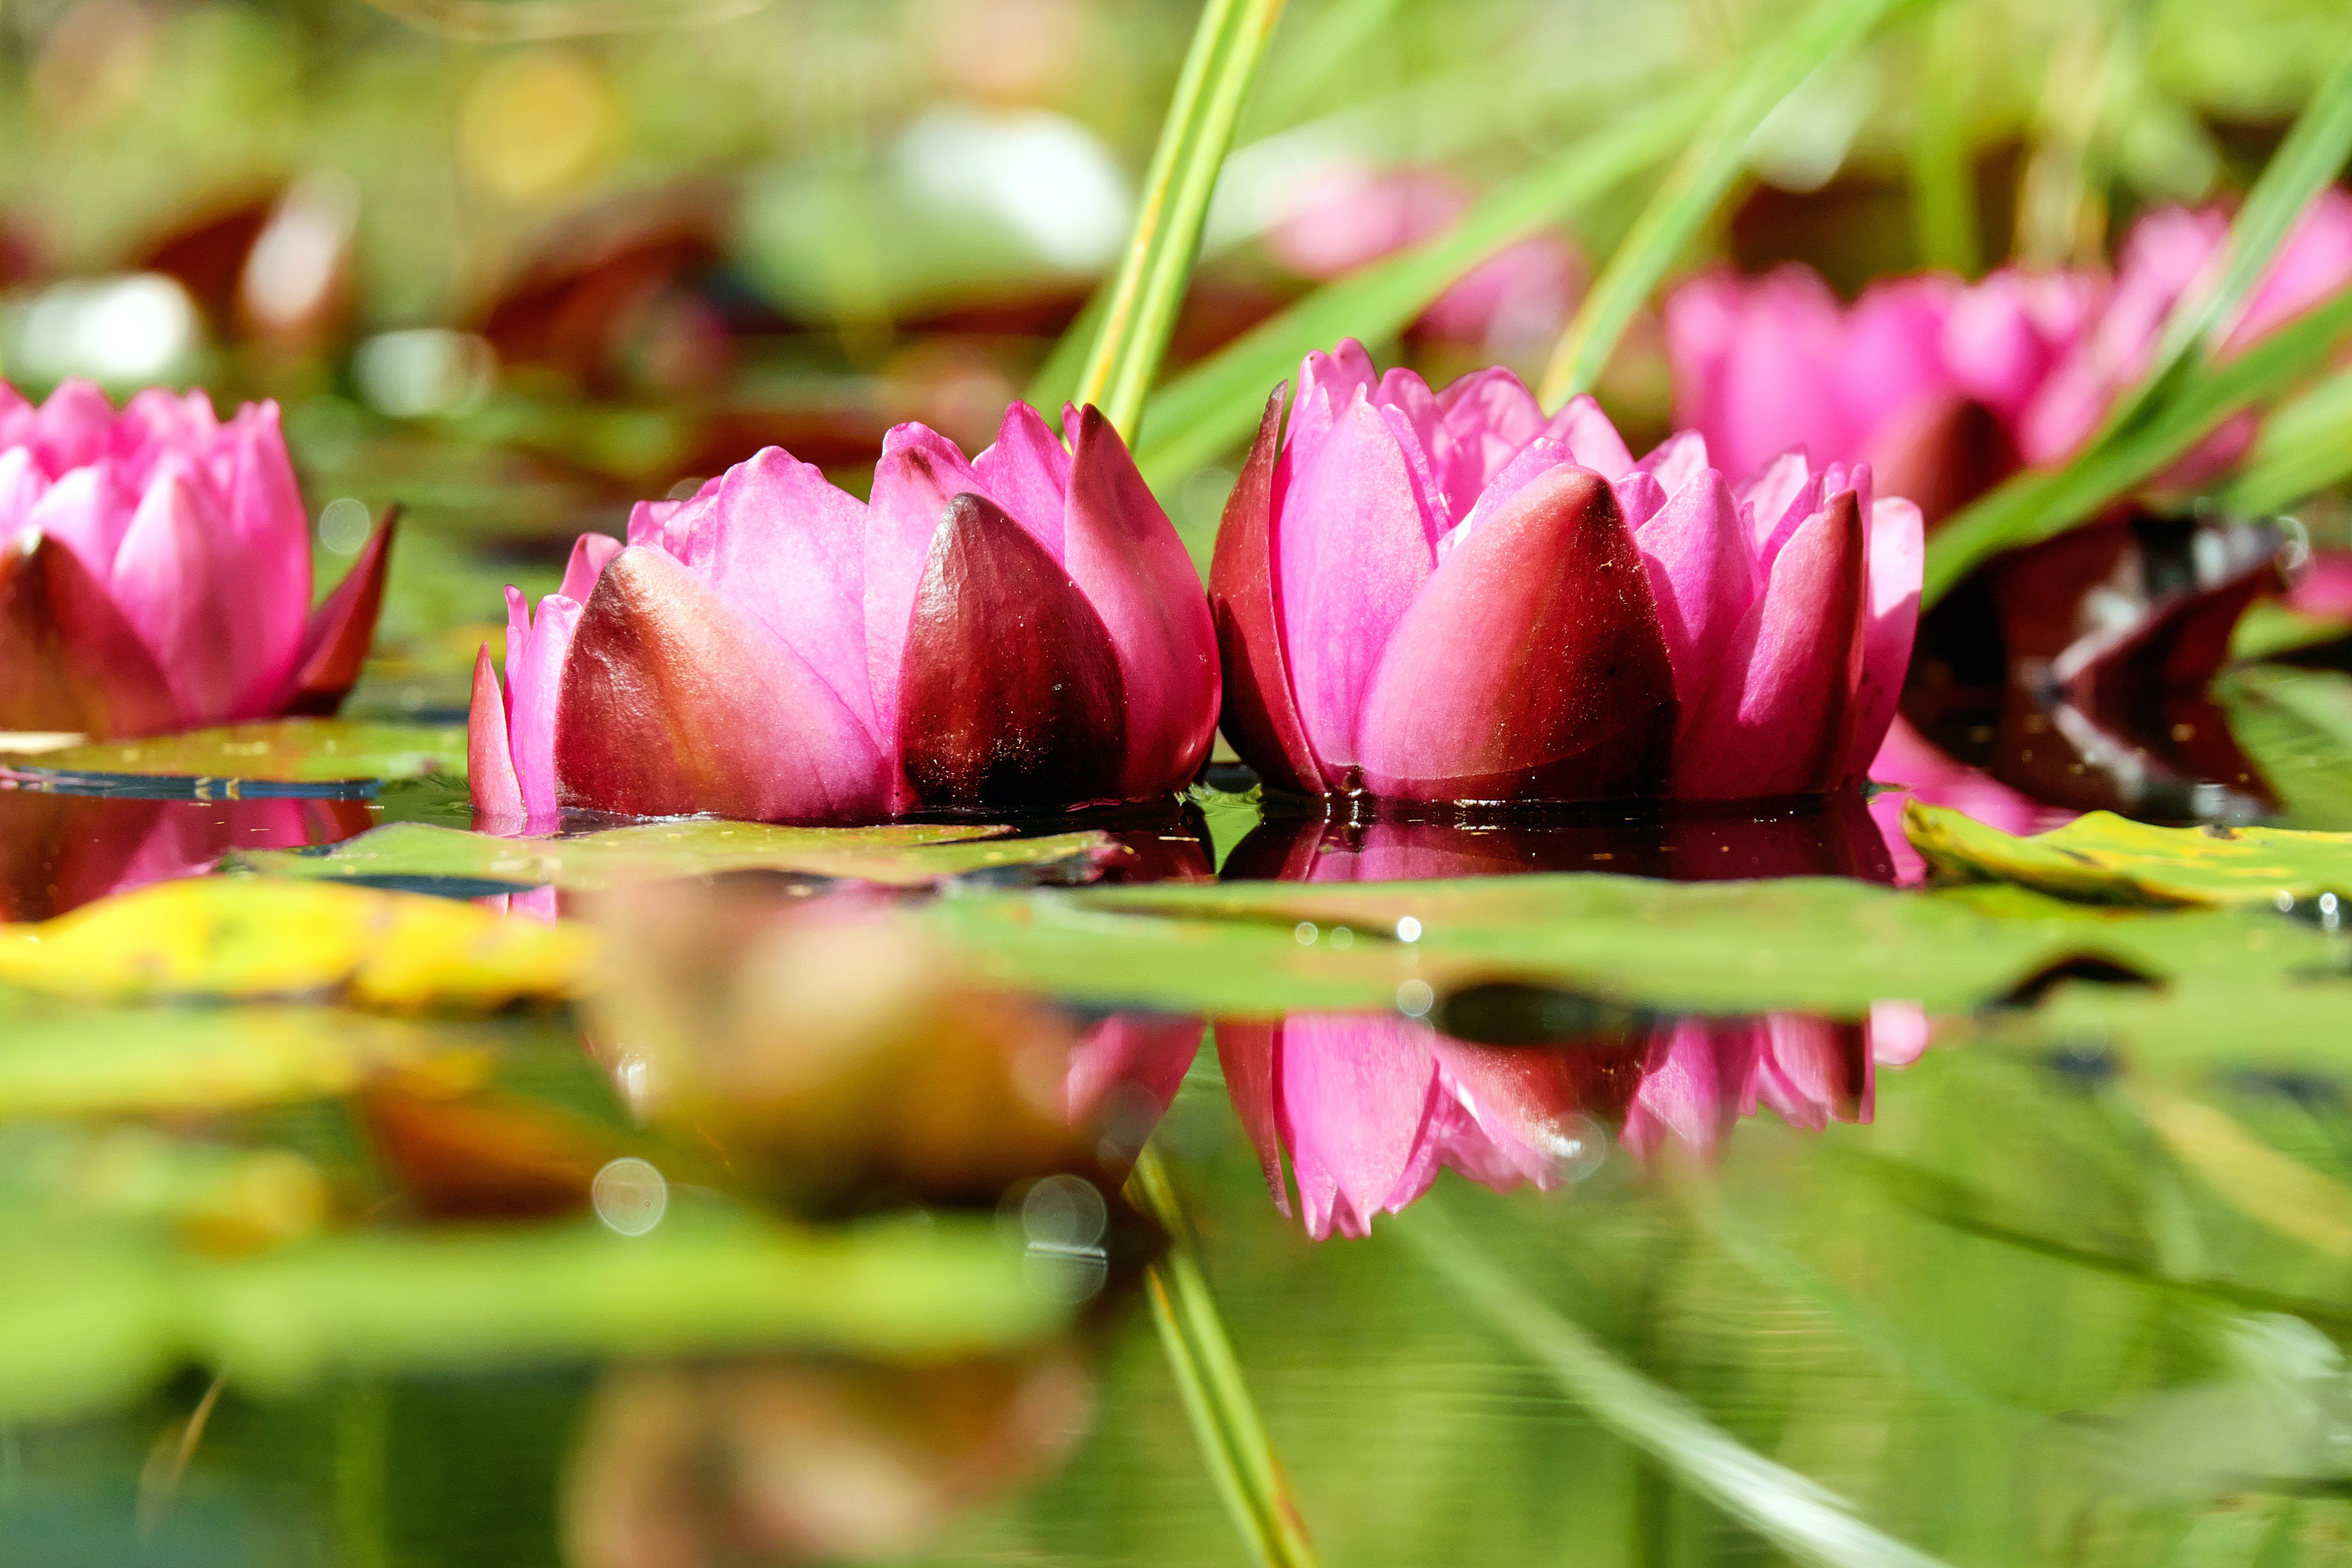
blossom, plant, leaf, flower, petal, bloom, tulip, botany, pink, aquatic plant, flora, water lily, flowers, bud, floristry, macro photography, flowering plant, plant stem, land plant